Jackie Chan

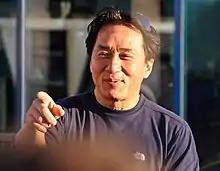
Chan on the set of "Chinese Zodiac", 2 May 2012

Filming of "The Forbidden Kingdom", Chan's first on-screen collaboration with fellow Chinese actor Jet Li, was completed on 24 August 2007 and the movie was released in April 2008. The movie featured heavy use of effects and wires. Chan voiced Master Monkey in "Kung Fu Panda" (released in June 2008), appearing with Jack Black, Dustin Hoffman, and Angelina Jolie. In addition, he has assisted Anthony Szeto in an advisory capacity for the writer-director's film "Wushu", released on 1 May 2008. The film stars Sammo Hung and Wang Wenjie as father and son.